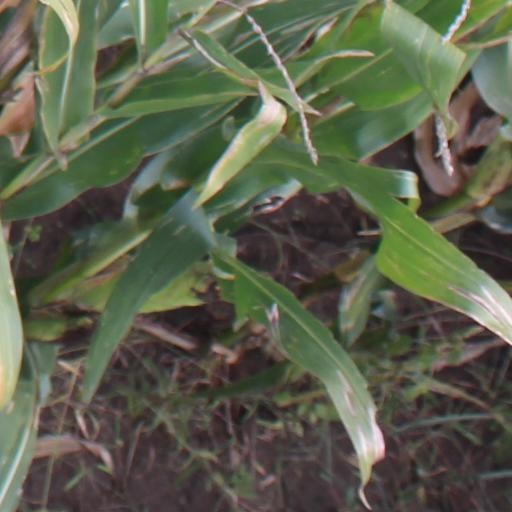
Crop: maize; corn